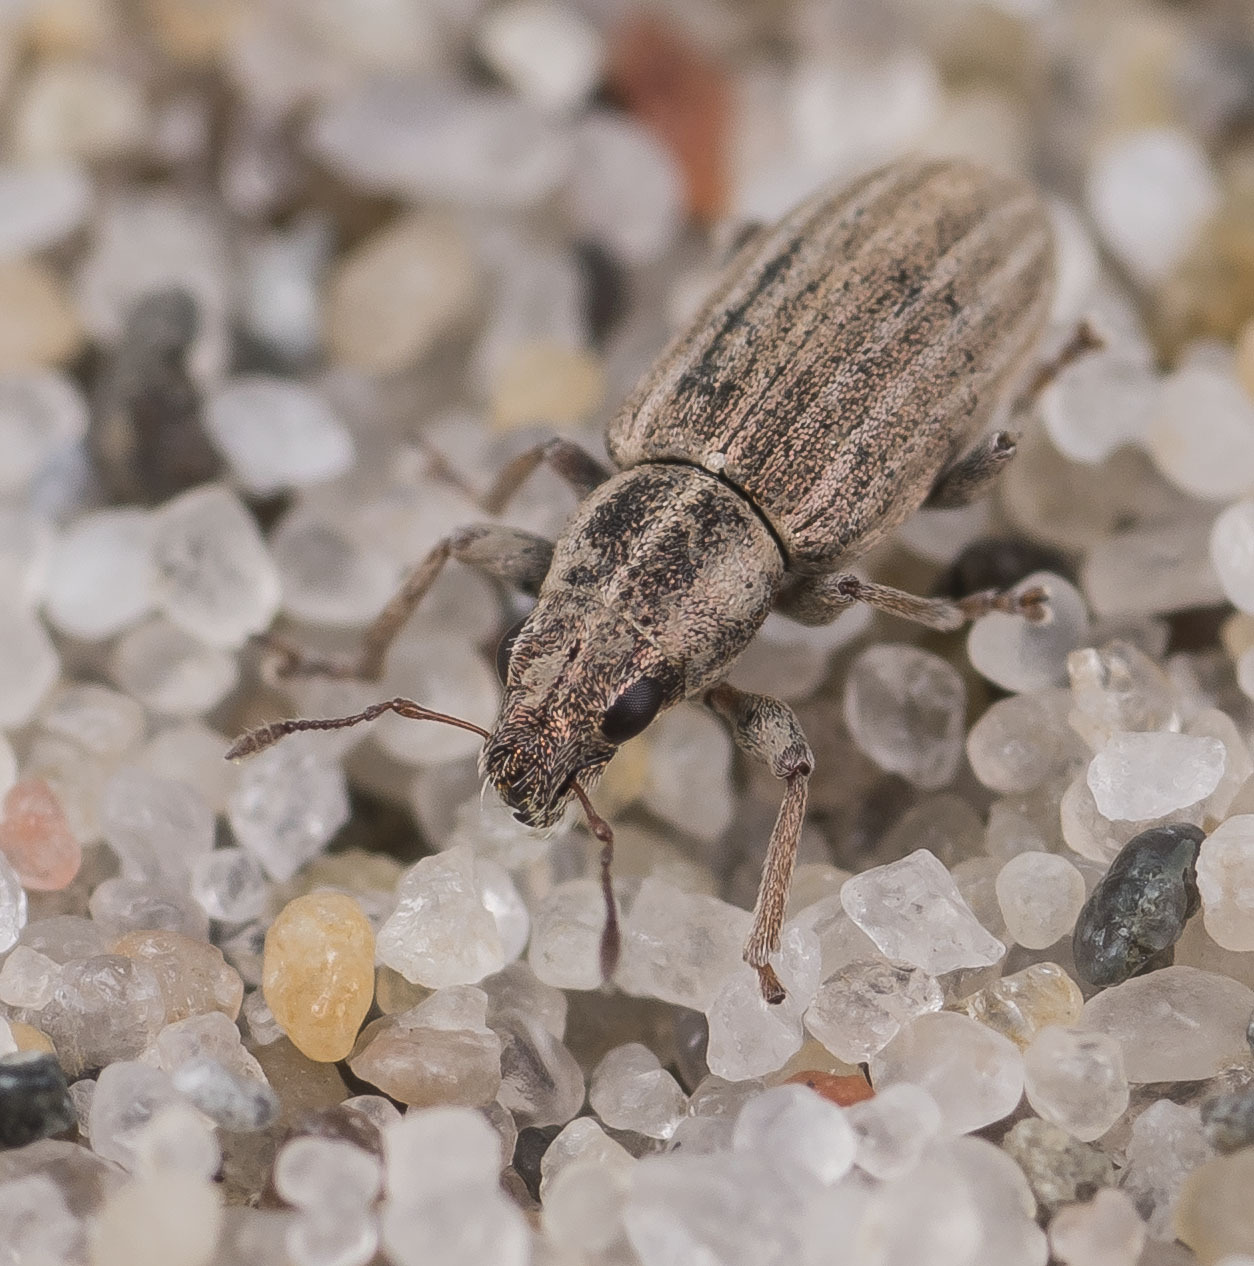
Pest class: pea_leaf_weevil